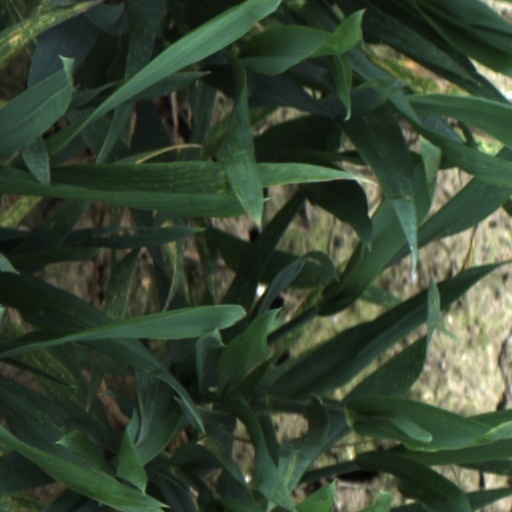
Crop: wheat